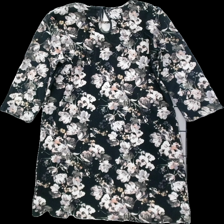
View: back
Type: Tunic
Category: Ladies
Brand: Not in the list
Brand text on label: SisteS point
Colors: Multicolor, Black, White, Green
Material: 100% polyester
Pattern: Floral print
Cut: Regular
Size: L
Season: All
Price range: 50-100
Recommended usage: Reuse